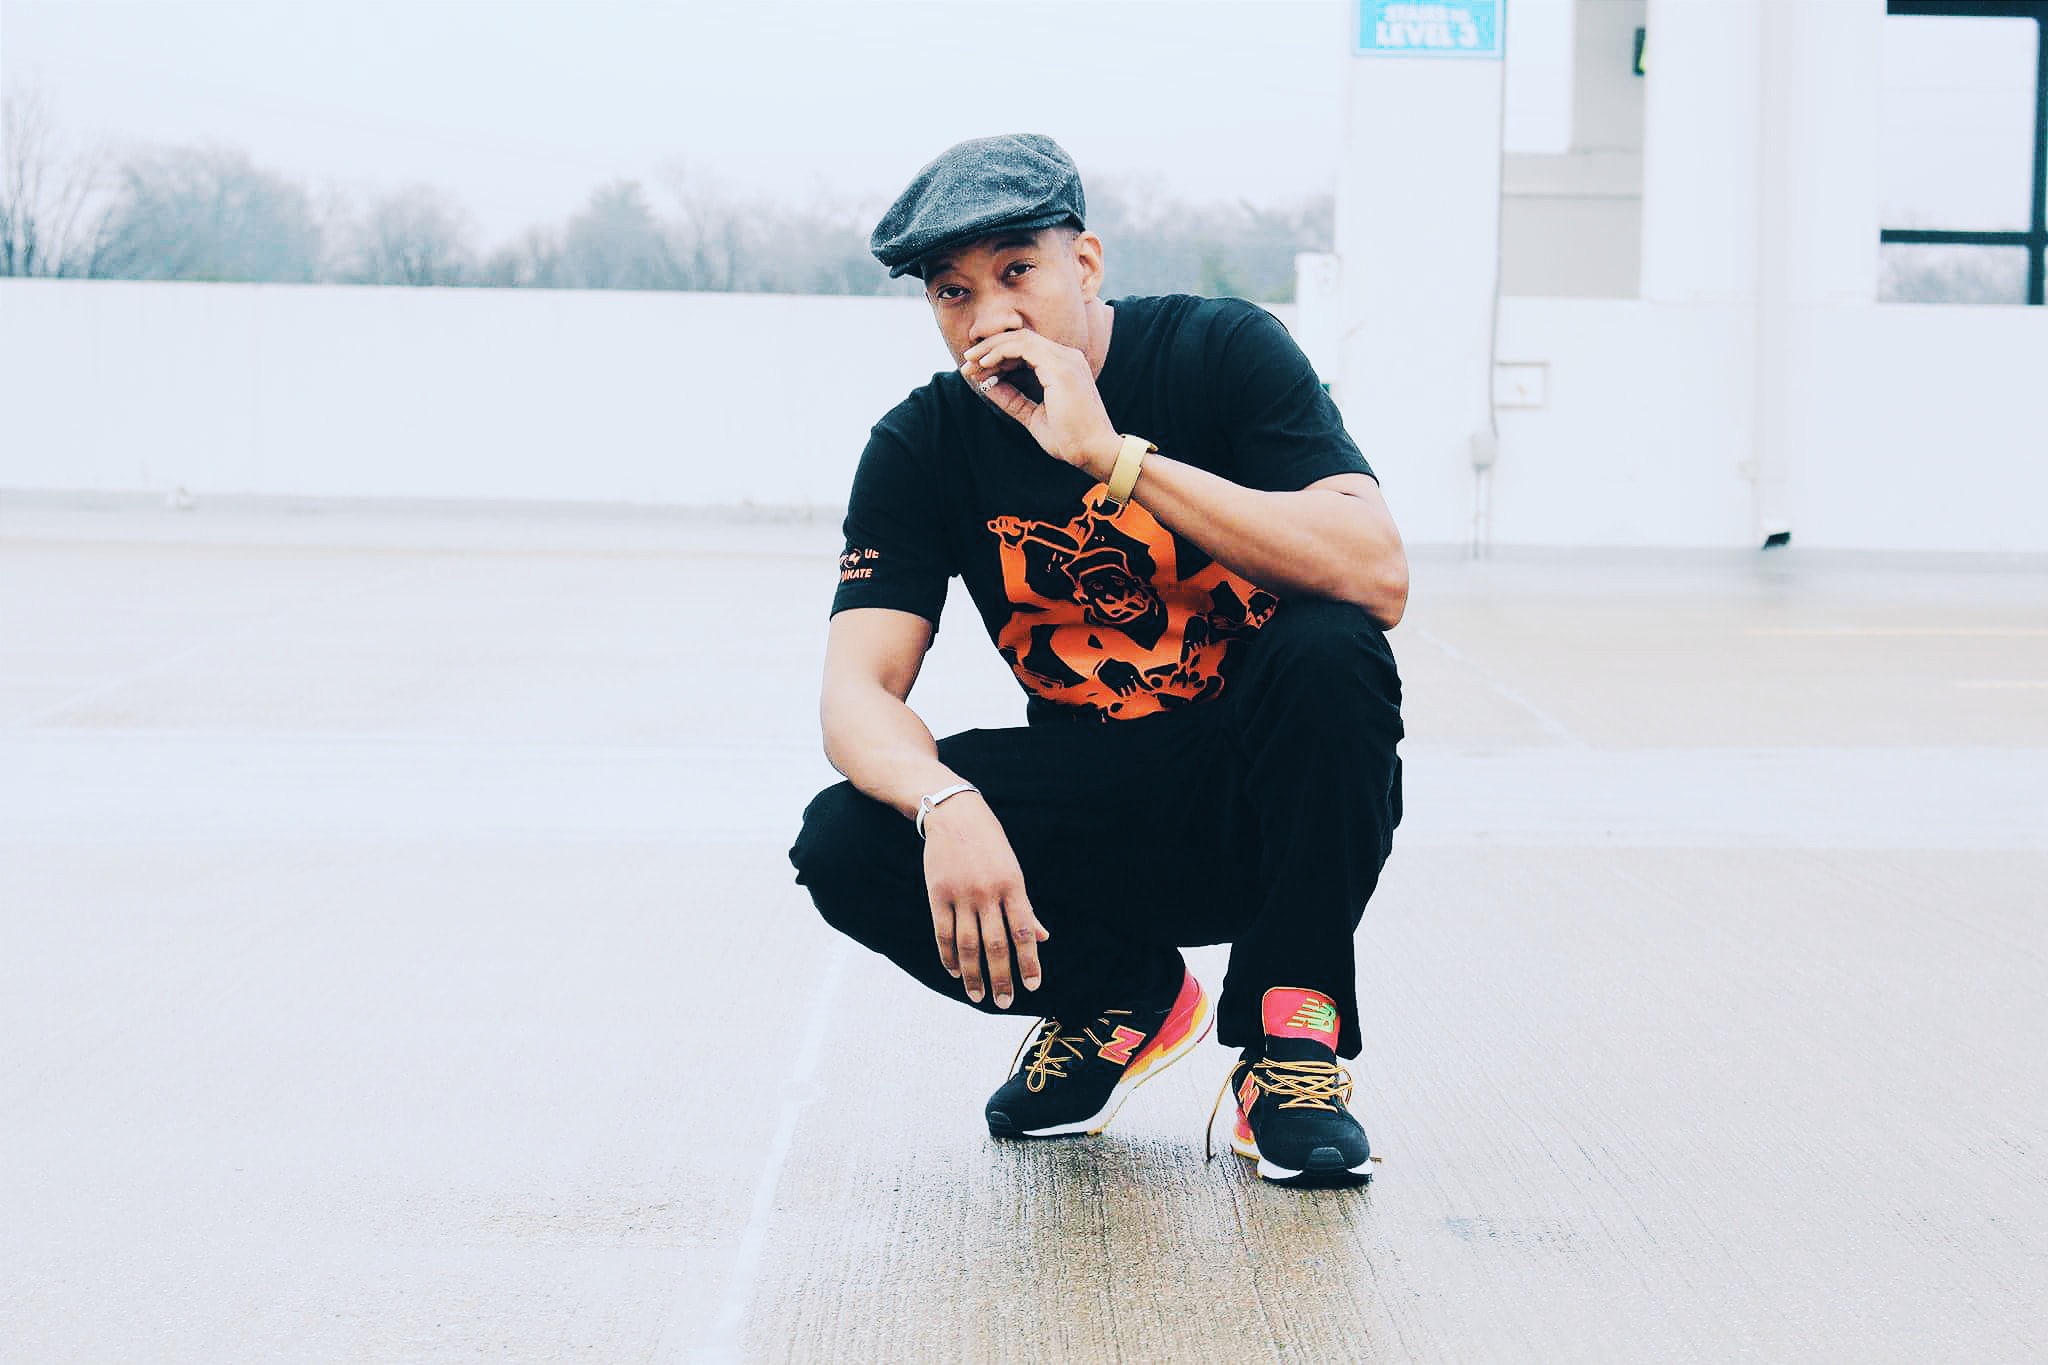
man, winter sport, sports, skating, footwear, ice skating, roller skates, roller skating, roller sport